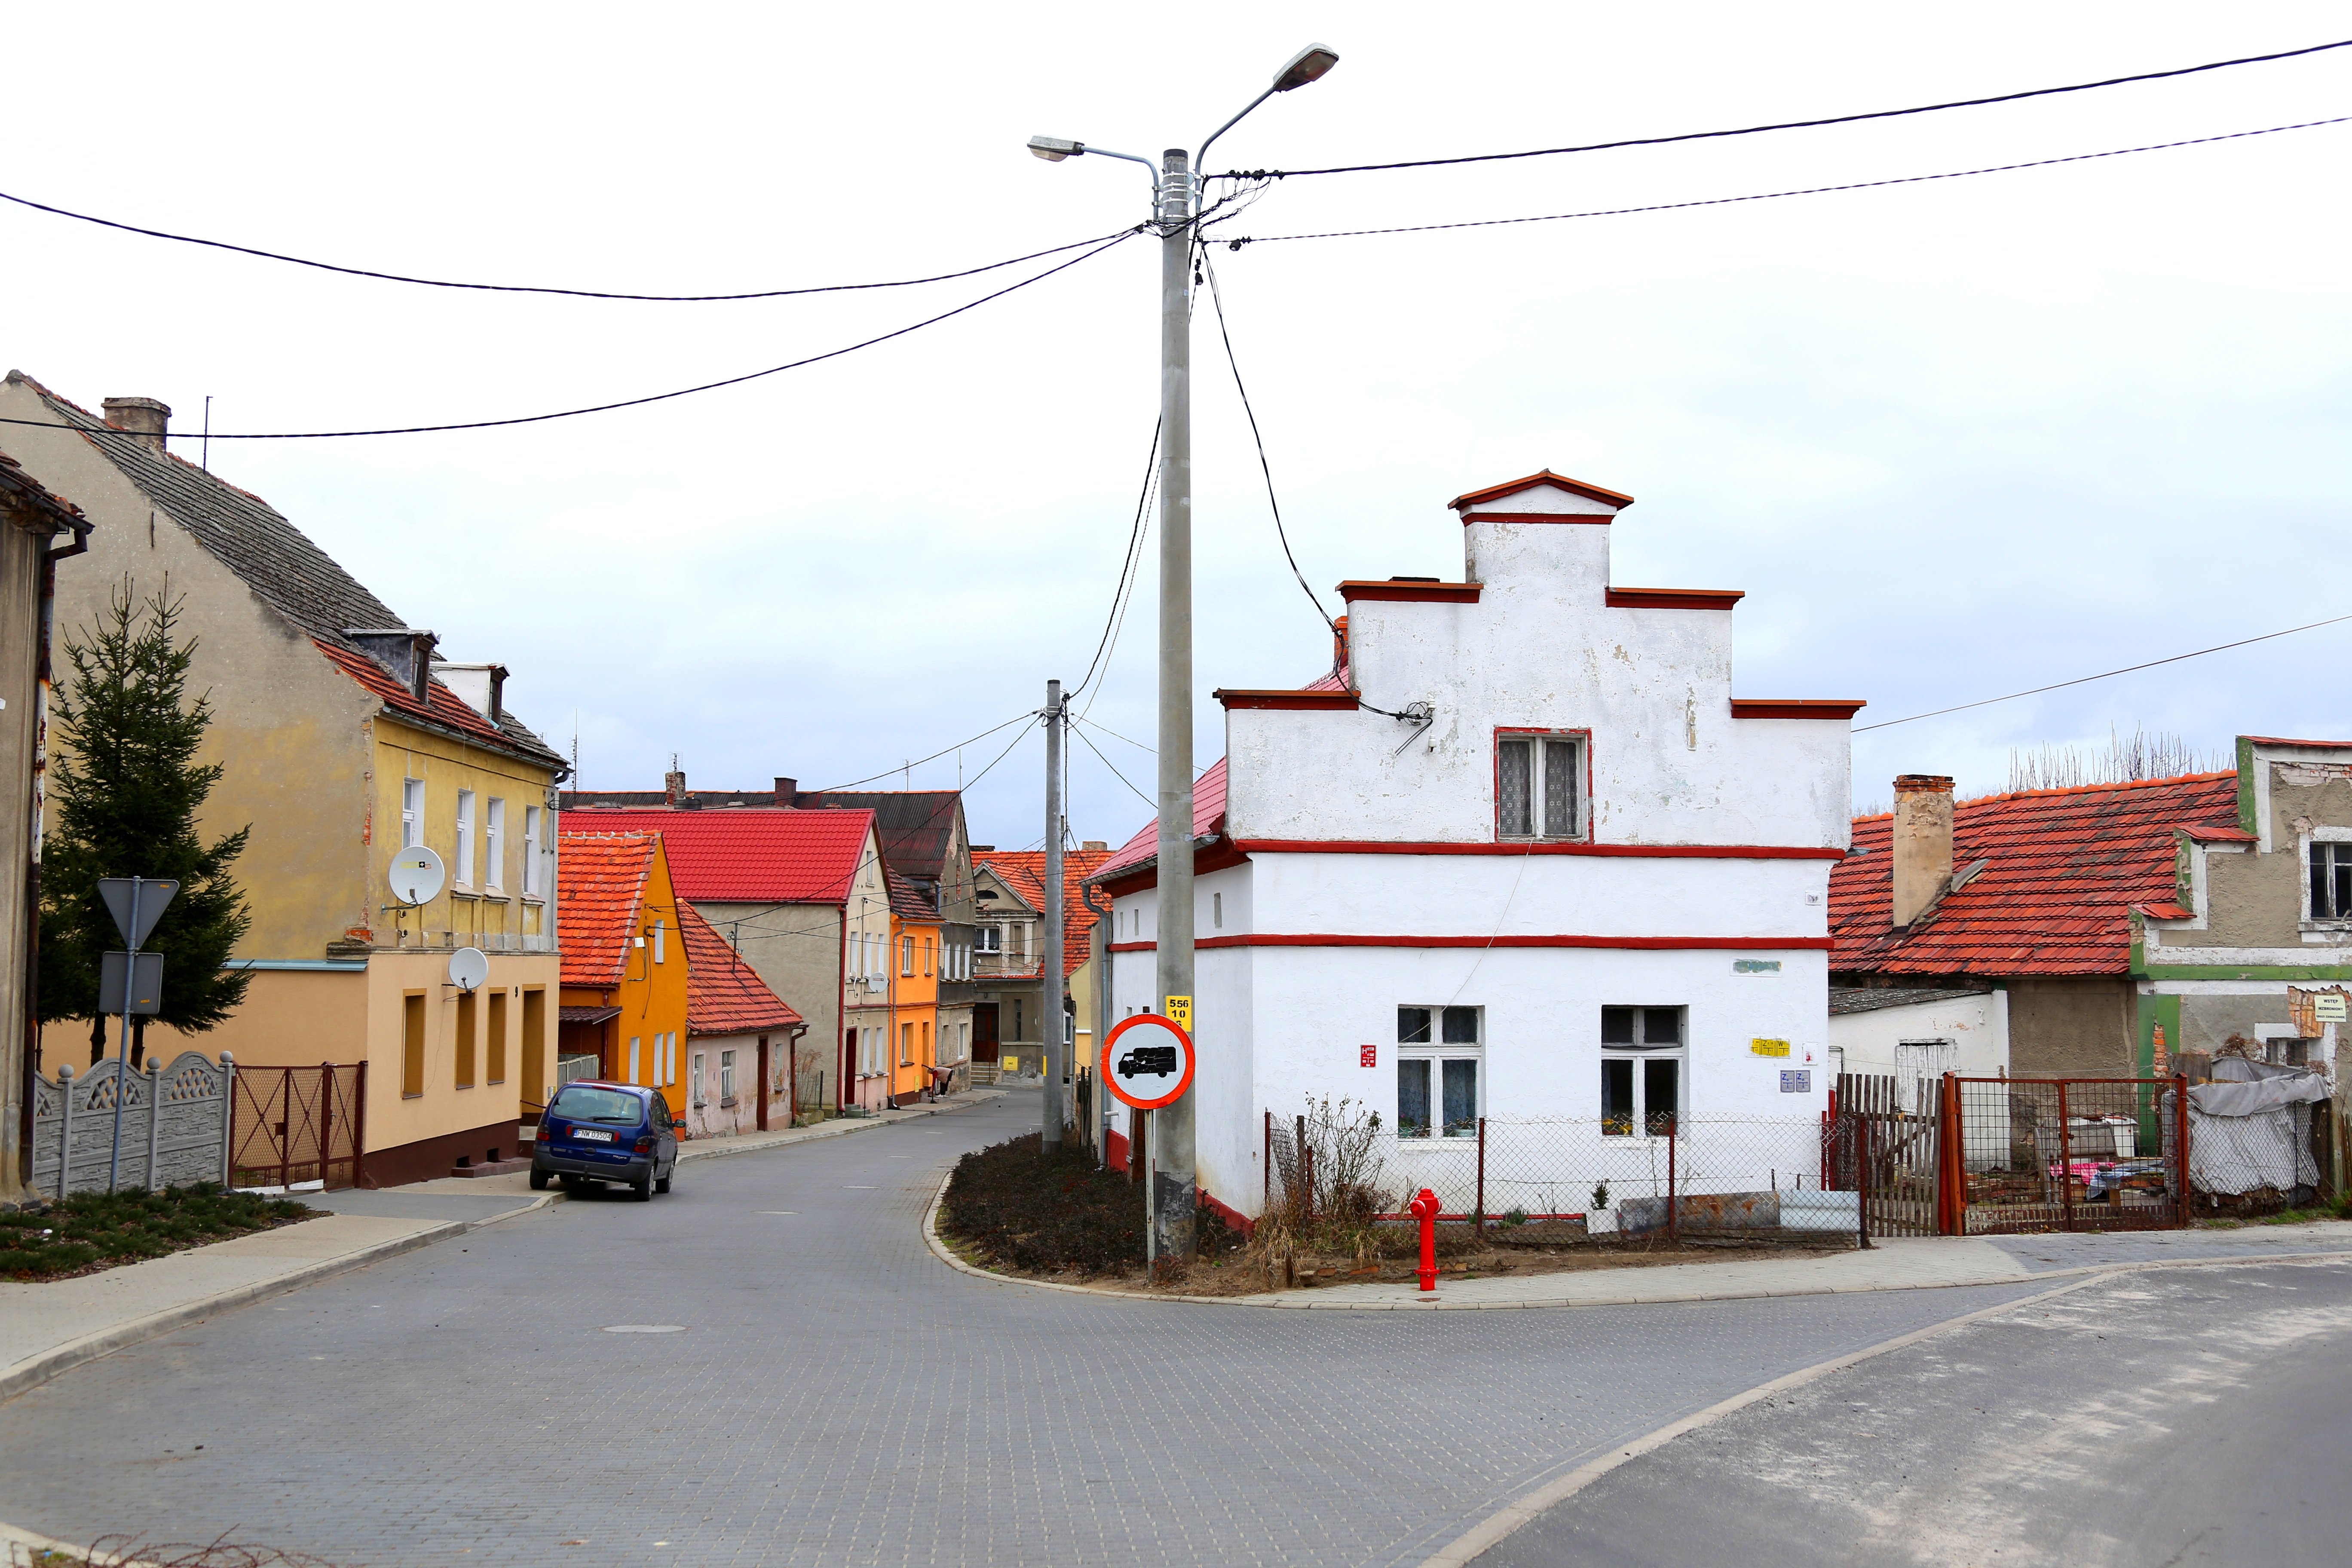
architecture, road, street, house, town, city, village, suburb, houses, poland, old houses, neighbourhood, residential area, human settlement, bytom nadodrzanski